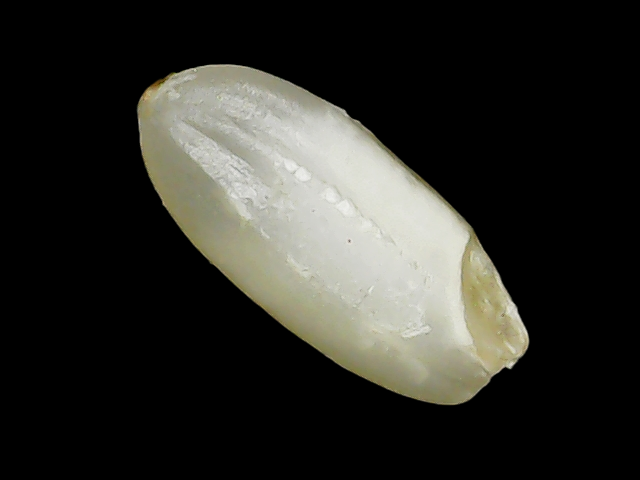
Rice variety: Binadhan10